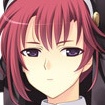
Portrait style: Anime Portrait